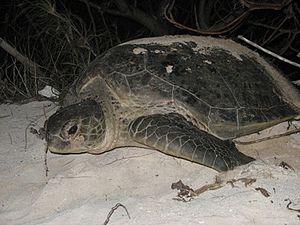
Les îles Wakatobi sont un archipel situé au sud-est de l'île indonésienne de Célèbes.